Hendrick Motorsports in the NASCAR Cup Series

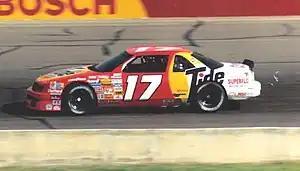
Darrell Waltrip's No. 17 Tide Chevrolet in 1989

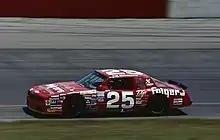
Tim Richmond's No. 25 Folgers-sponsored Chevrolet

Car No. 25 was owned for many years by Rick Hendrick's father, Joe "Papa" Hendrick. It debuted in 1986 as HMS's second team, with a Folgers sponsorship and Tim Richmond driving. Richmond was teamed with veteran crew chief Harry Hyde, who moved over from the No. 5 team after chemistry issues with Geoff Bodine. Richmond won seven times that year and finished third in points. He missed the beginning of the 1987 season due to HIV/AIDS, while publicly saying he was suffering from pneumonia. Benny Parsons drove the first eleven races of the season, with the car renumbered 35; Darrell Waltrip was hired to drive Hendrick's third car at this time. Richmond returned midway through the season and won his first two races, at Pocono and Riverside. Following a blown engine at Michigan and deteriorating health, he left the ride after only eight starts. He died in August 1989. Despite two seasons with HMS, Richmond's 9 race victories was the most for the team from 1987 until 1996 (Darrell Waltrip shared the team record of 9 race victories with Richmond from 1989 to 1996).